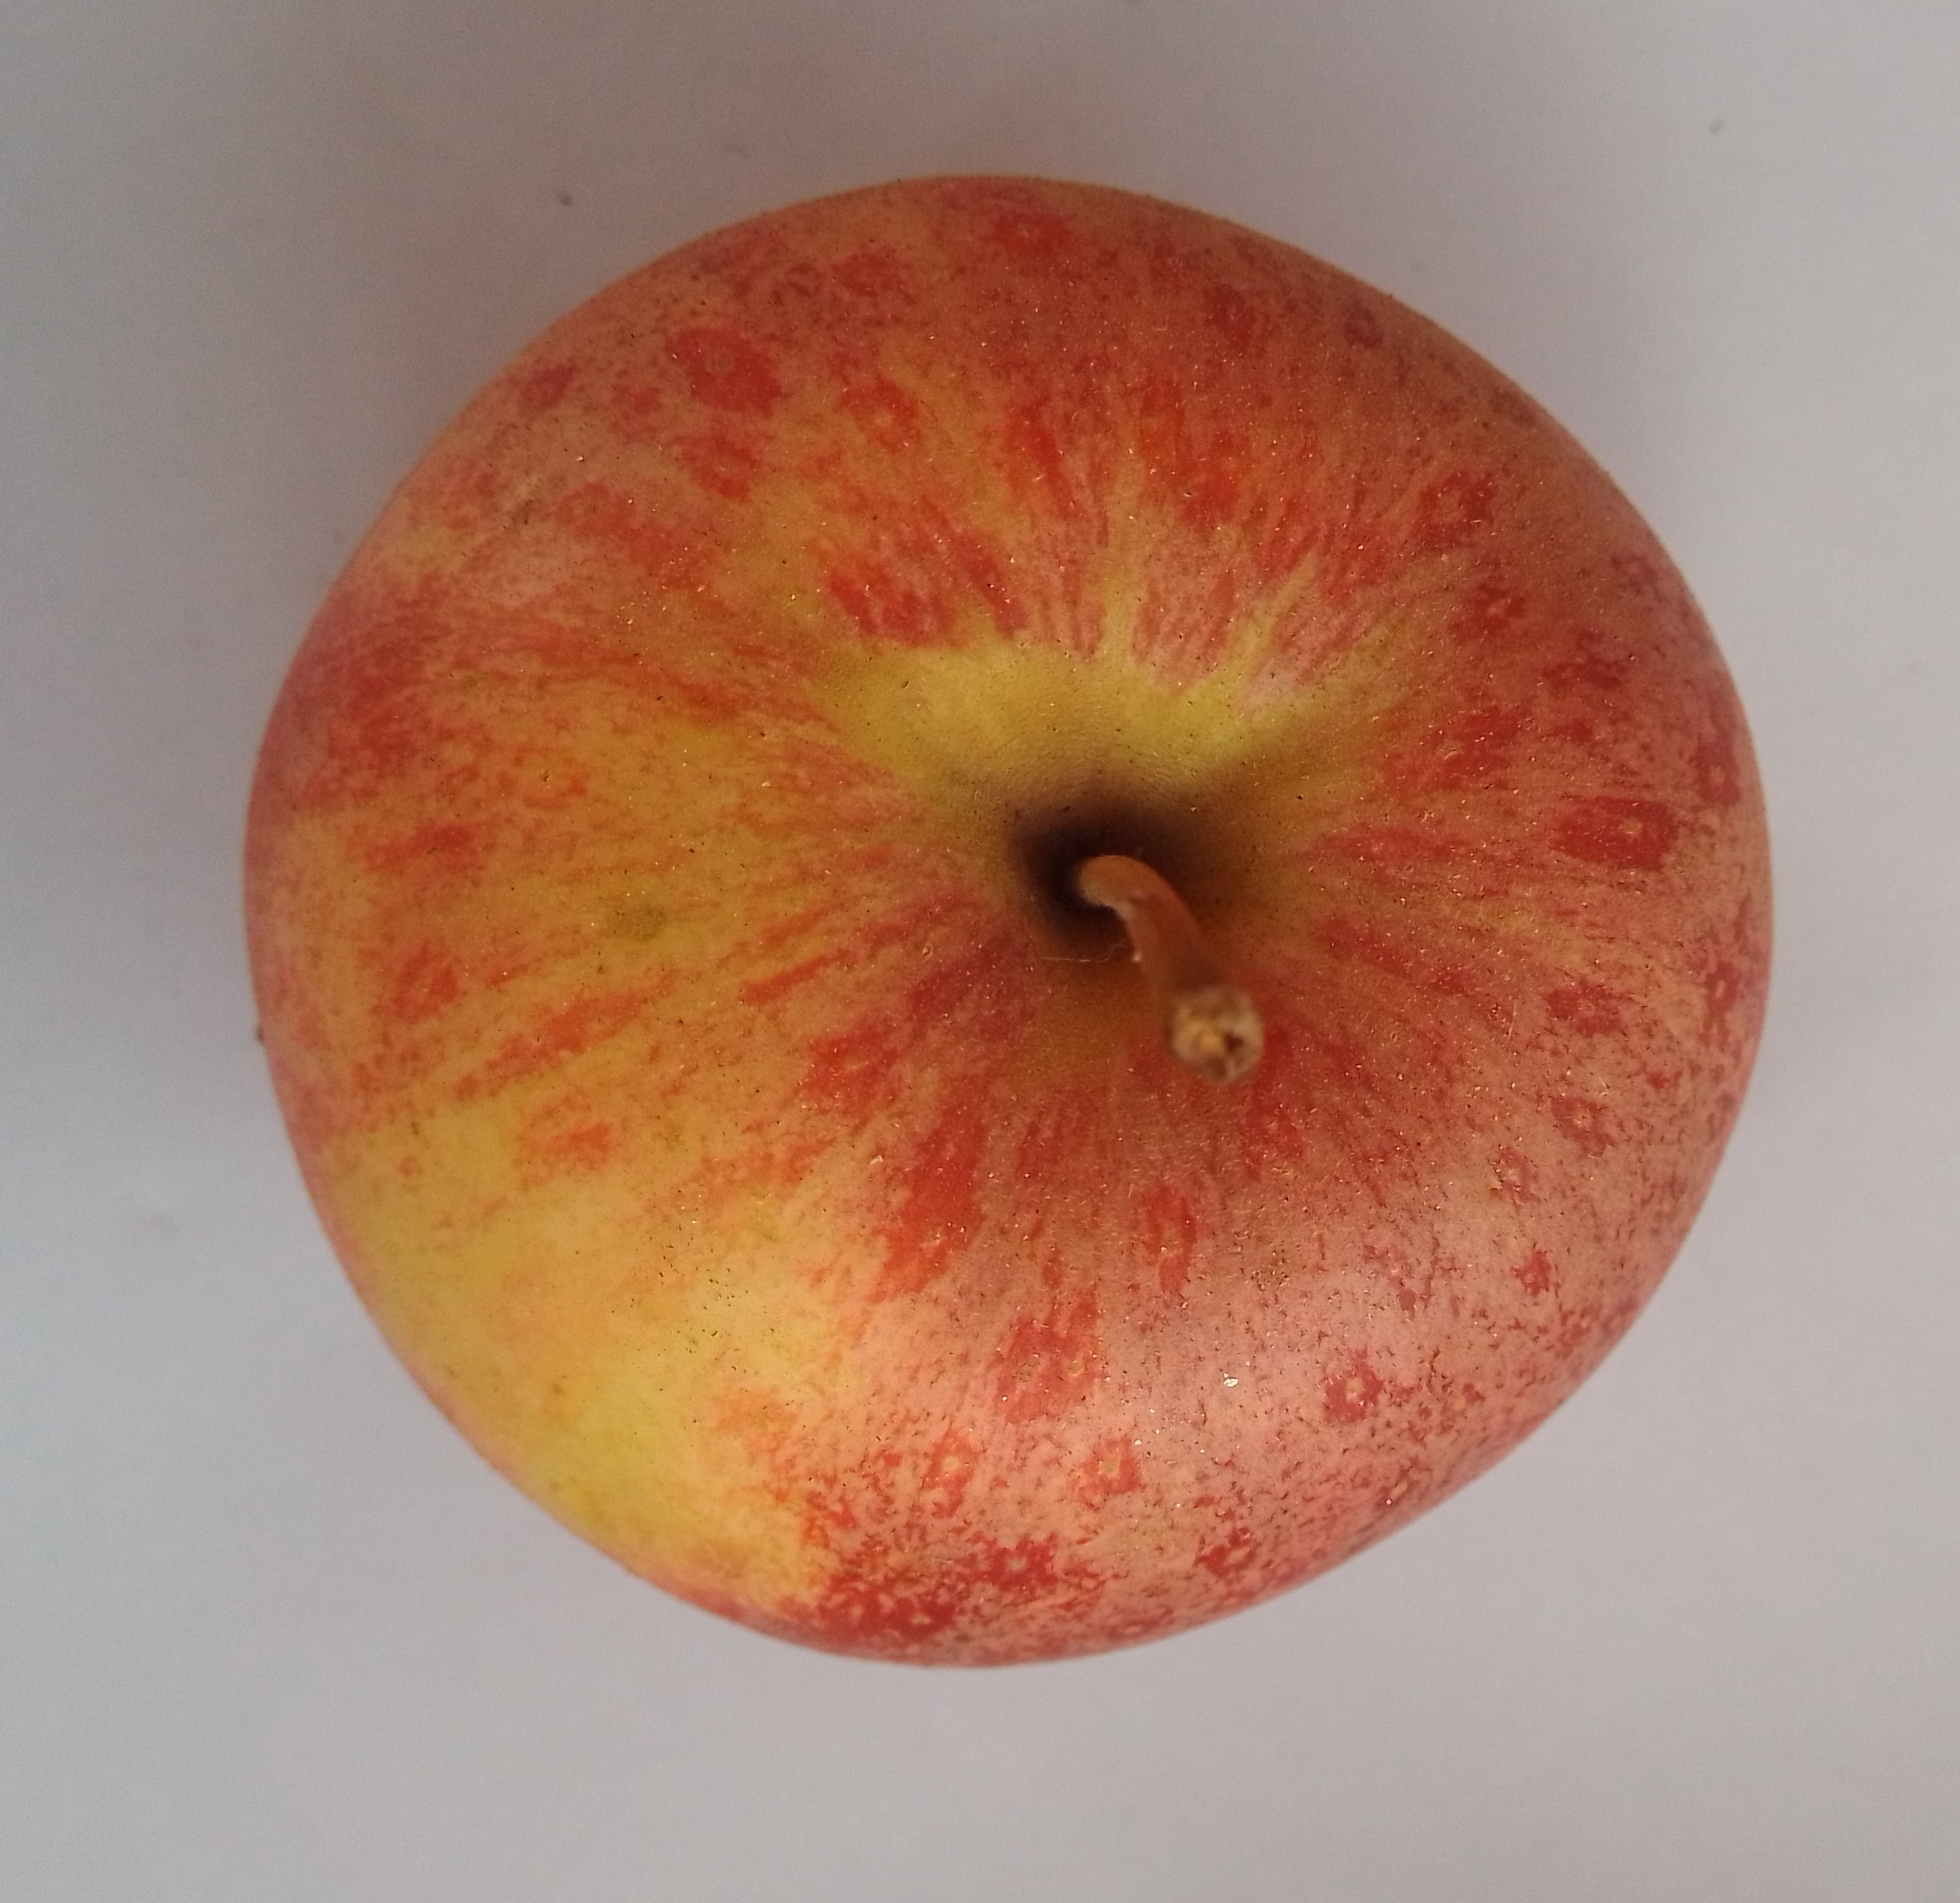
Fruit: apple
Condition: fresh